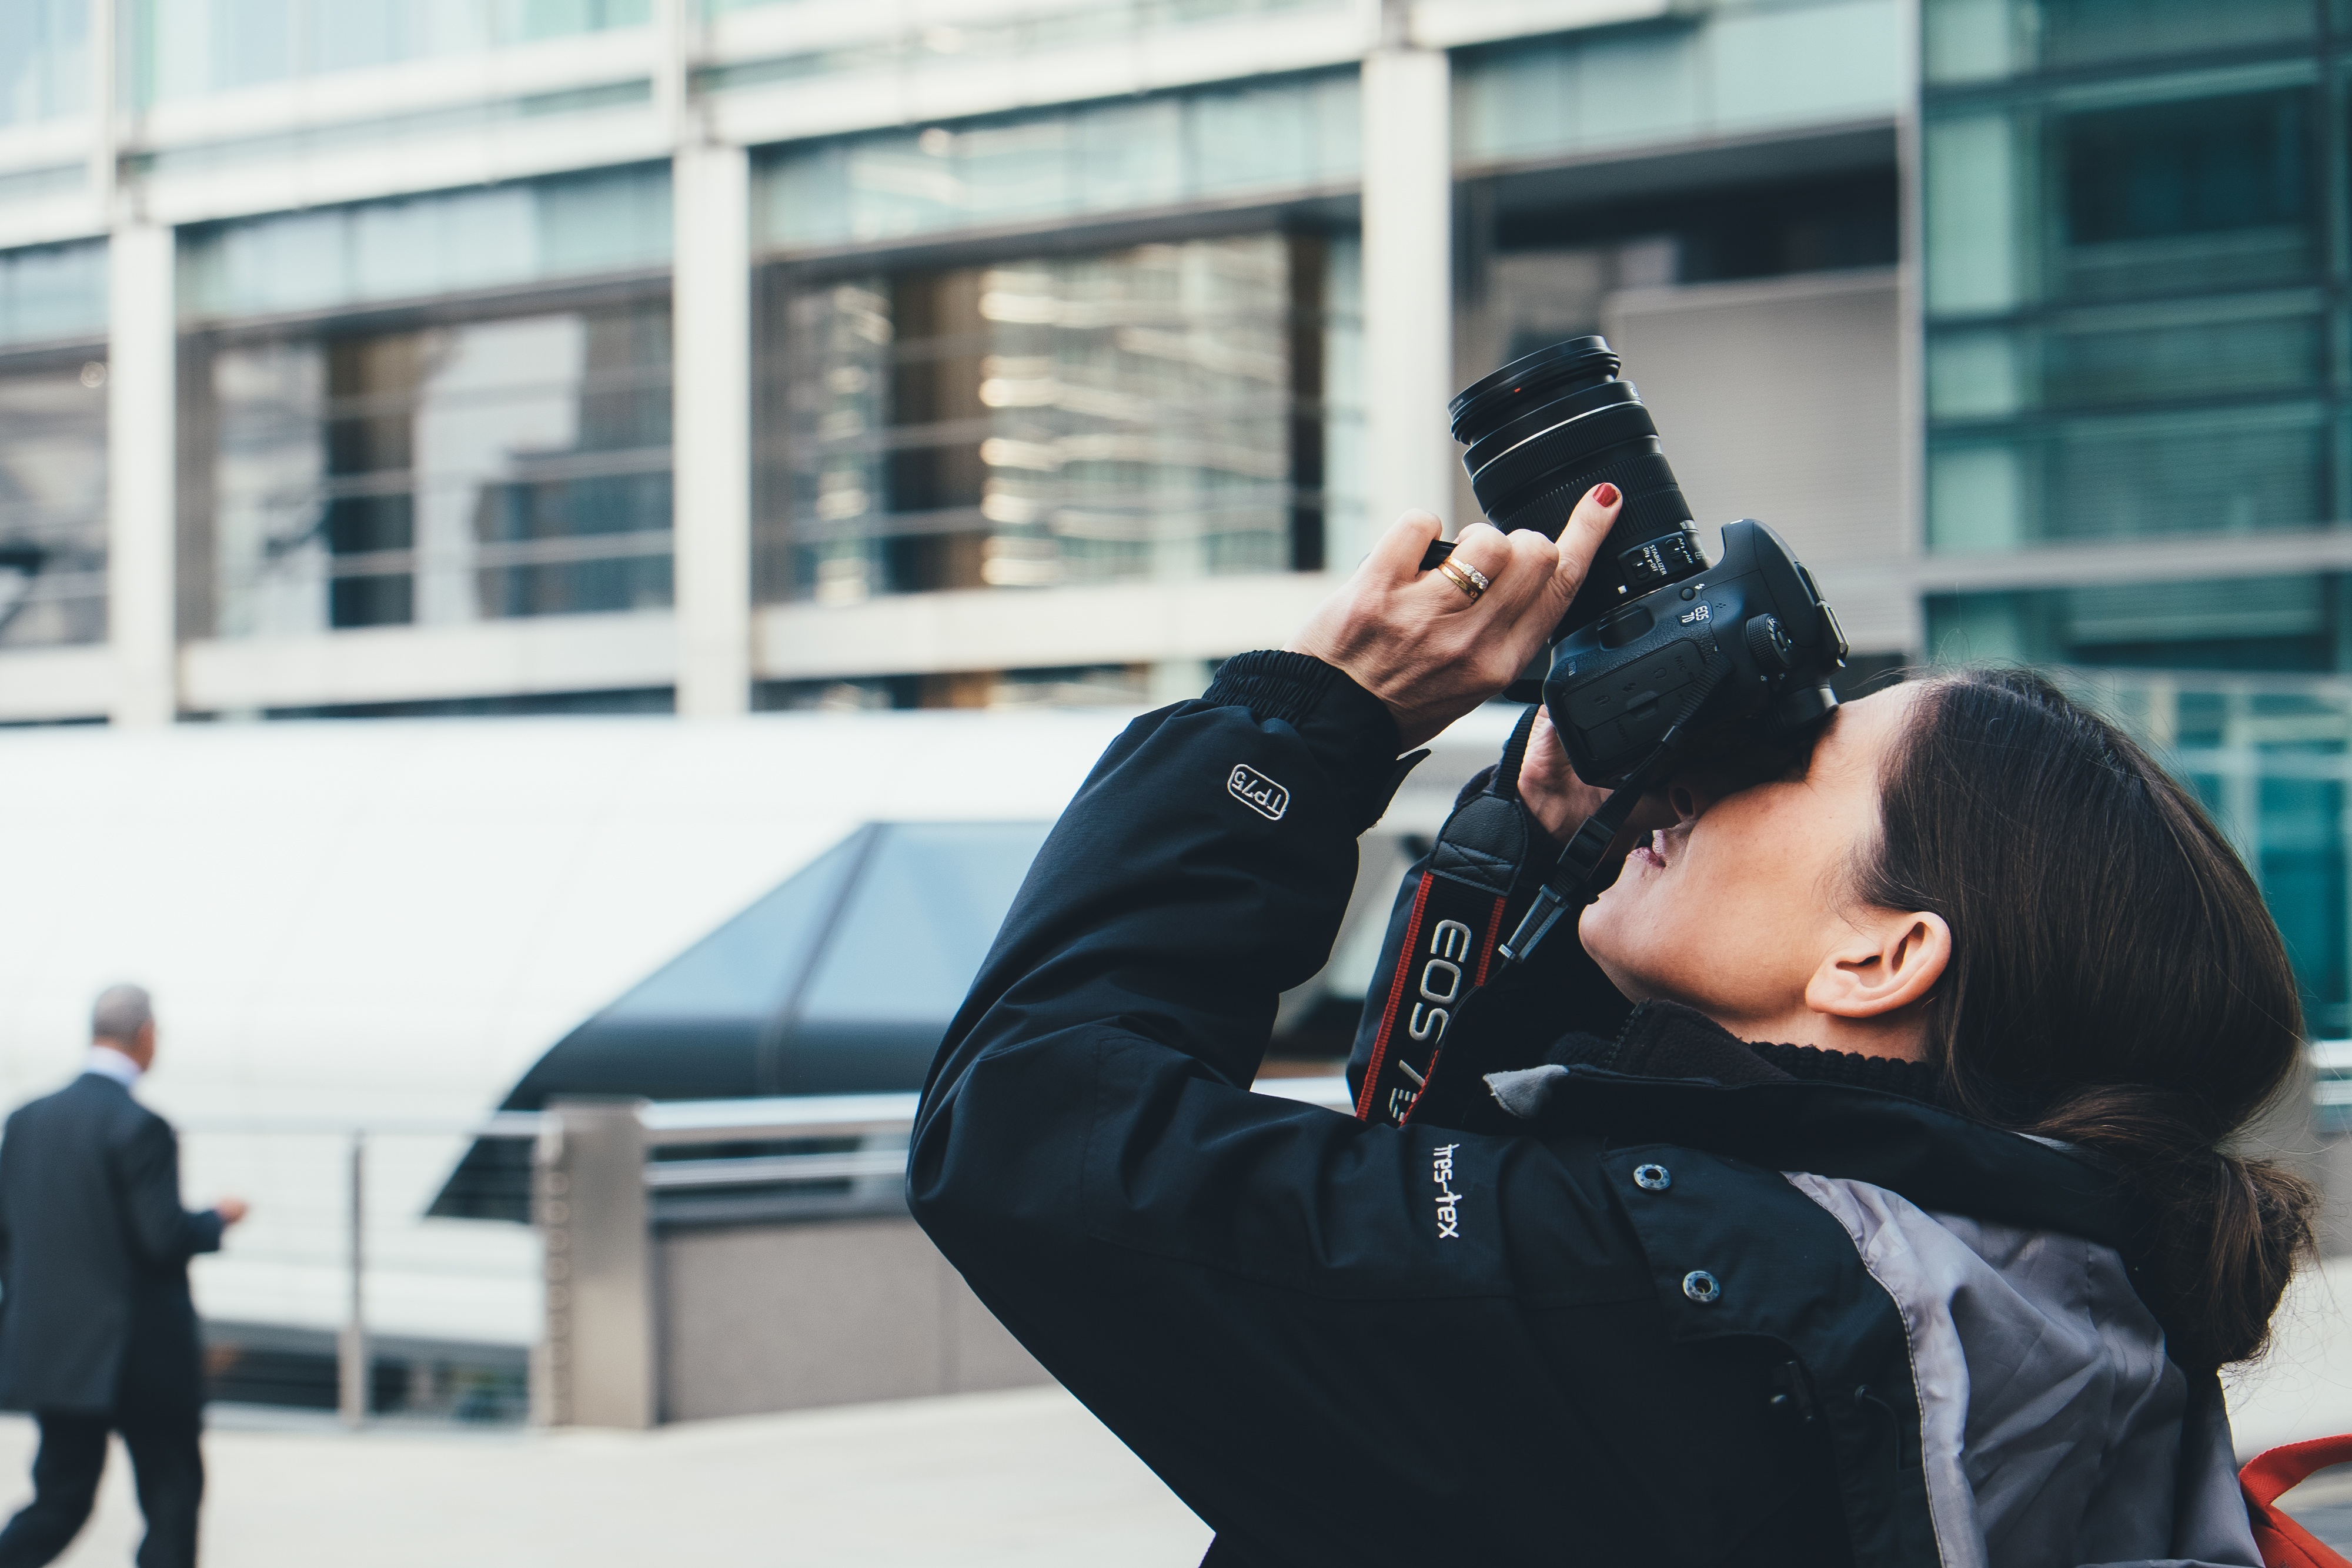
hand, man, person, woman, camera, photography, photographer, male, photograph, interaction